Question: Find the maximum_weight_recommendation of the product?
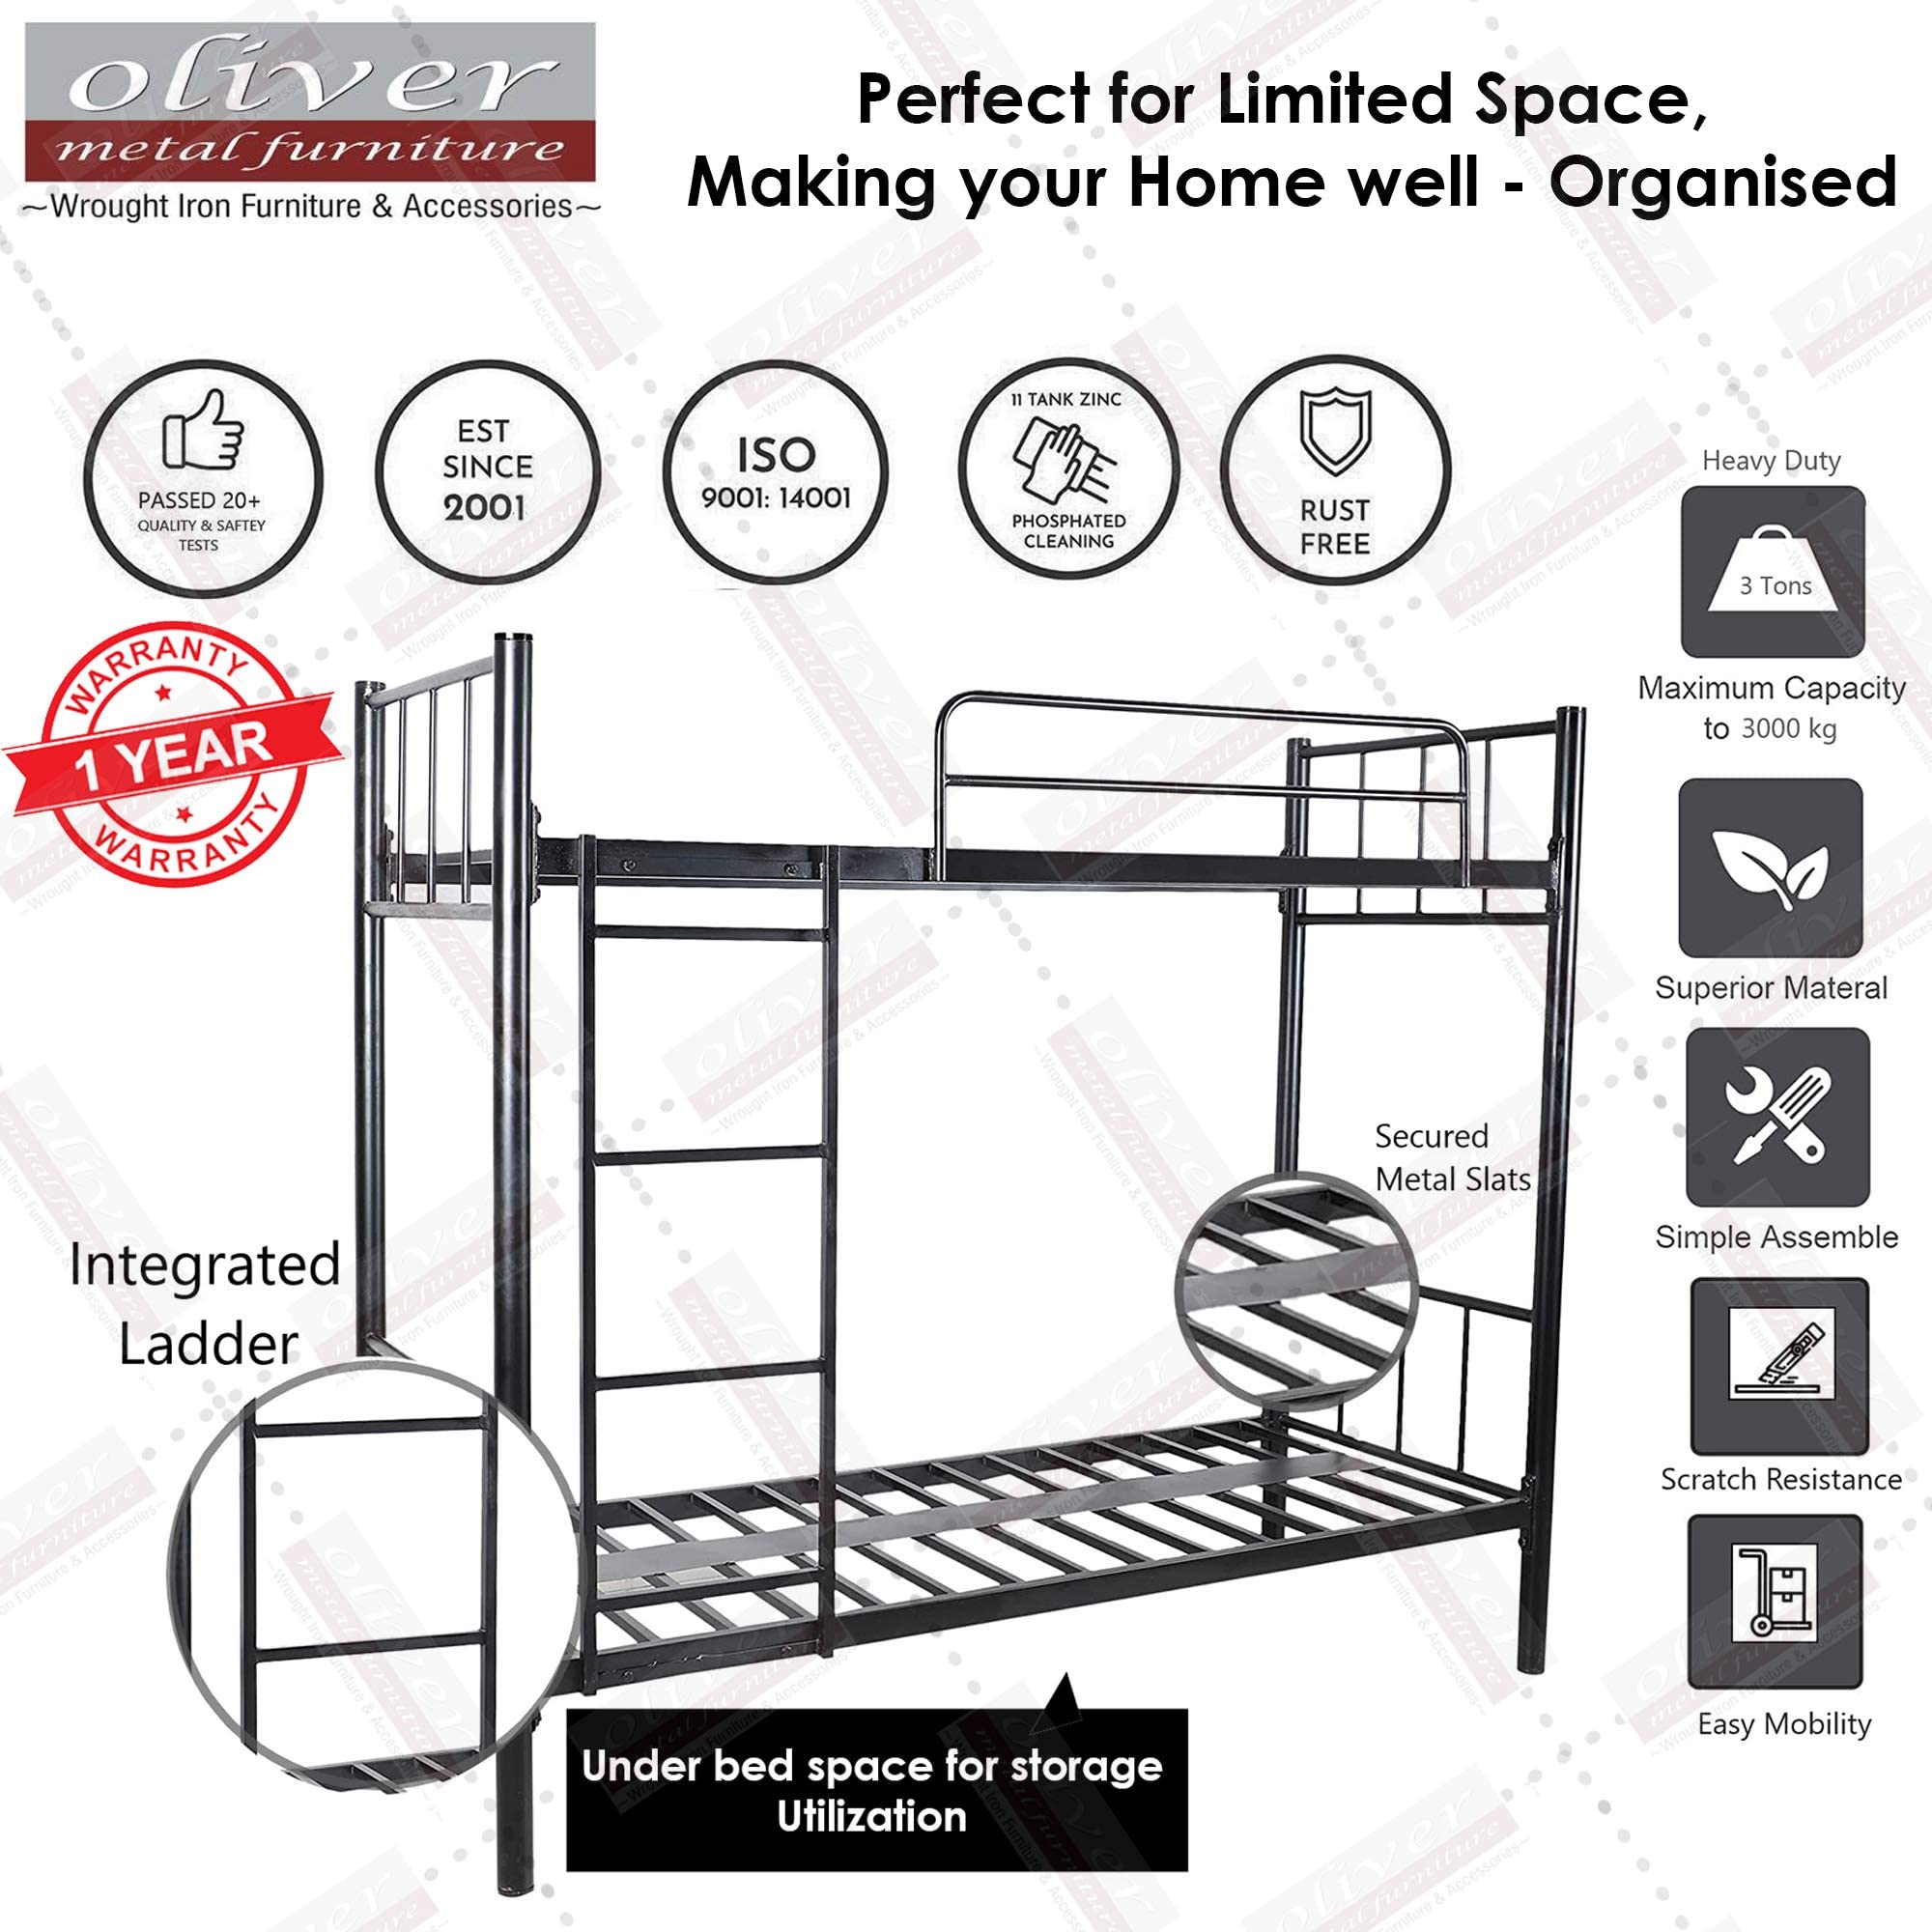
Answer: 3000 kilogram